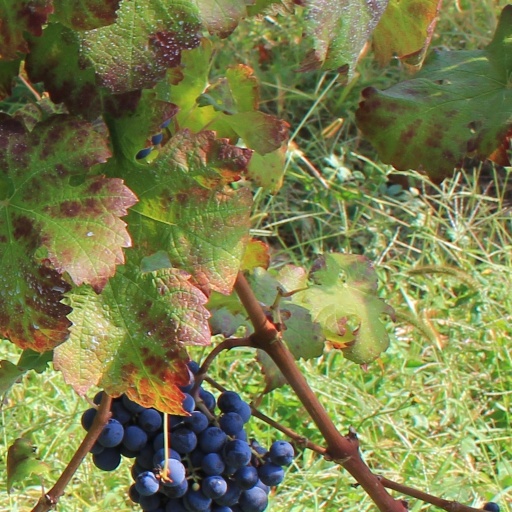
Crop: grape